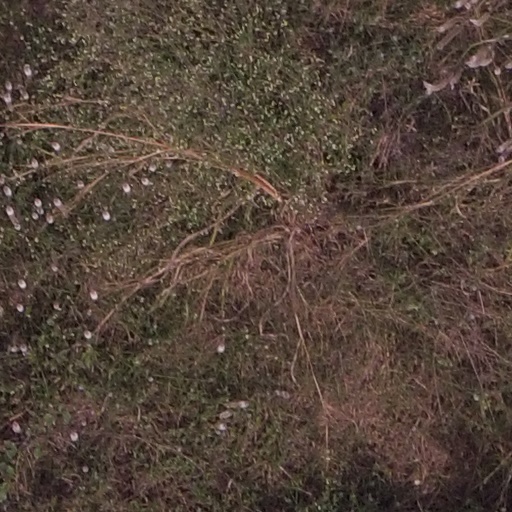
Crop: maize; corn